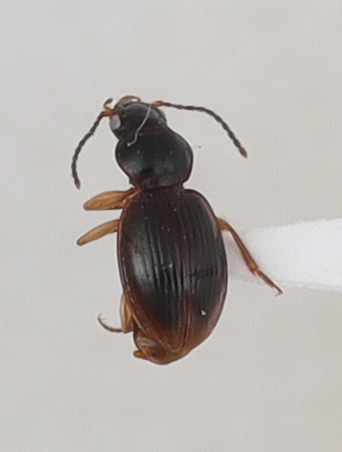
Scientific name: Mecyclothorax discedens
Plot: 4
Trap: W
Collected: 20230906